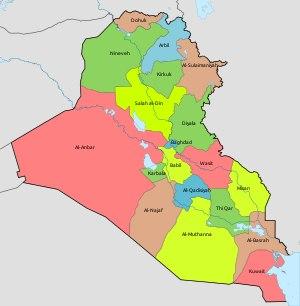
La province d'Al-Basra est une des 19 provinces d'Irak.